Mikhail Vrubel

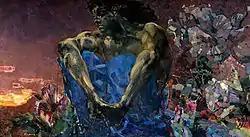
The Demon Seated, 1890. Stored at the Tretyakov Gallery

While working on the illustrations, Vrubel painted his first large painting on the same topic – "The Demon Seated". This painting is a representation of the Demon at the beginning of Lermontov's poem and the emptiness and despair he then feels. According to Klimov, it was both the most famous of the Vrubel's Demons and the freest from any literary associations. On May 22, 1890, in the letter to his sister, Vrubel mentioned: